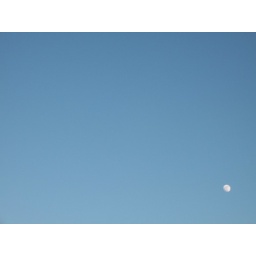
Moon visible in day time blue sky